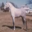
Label: horse